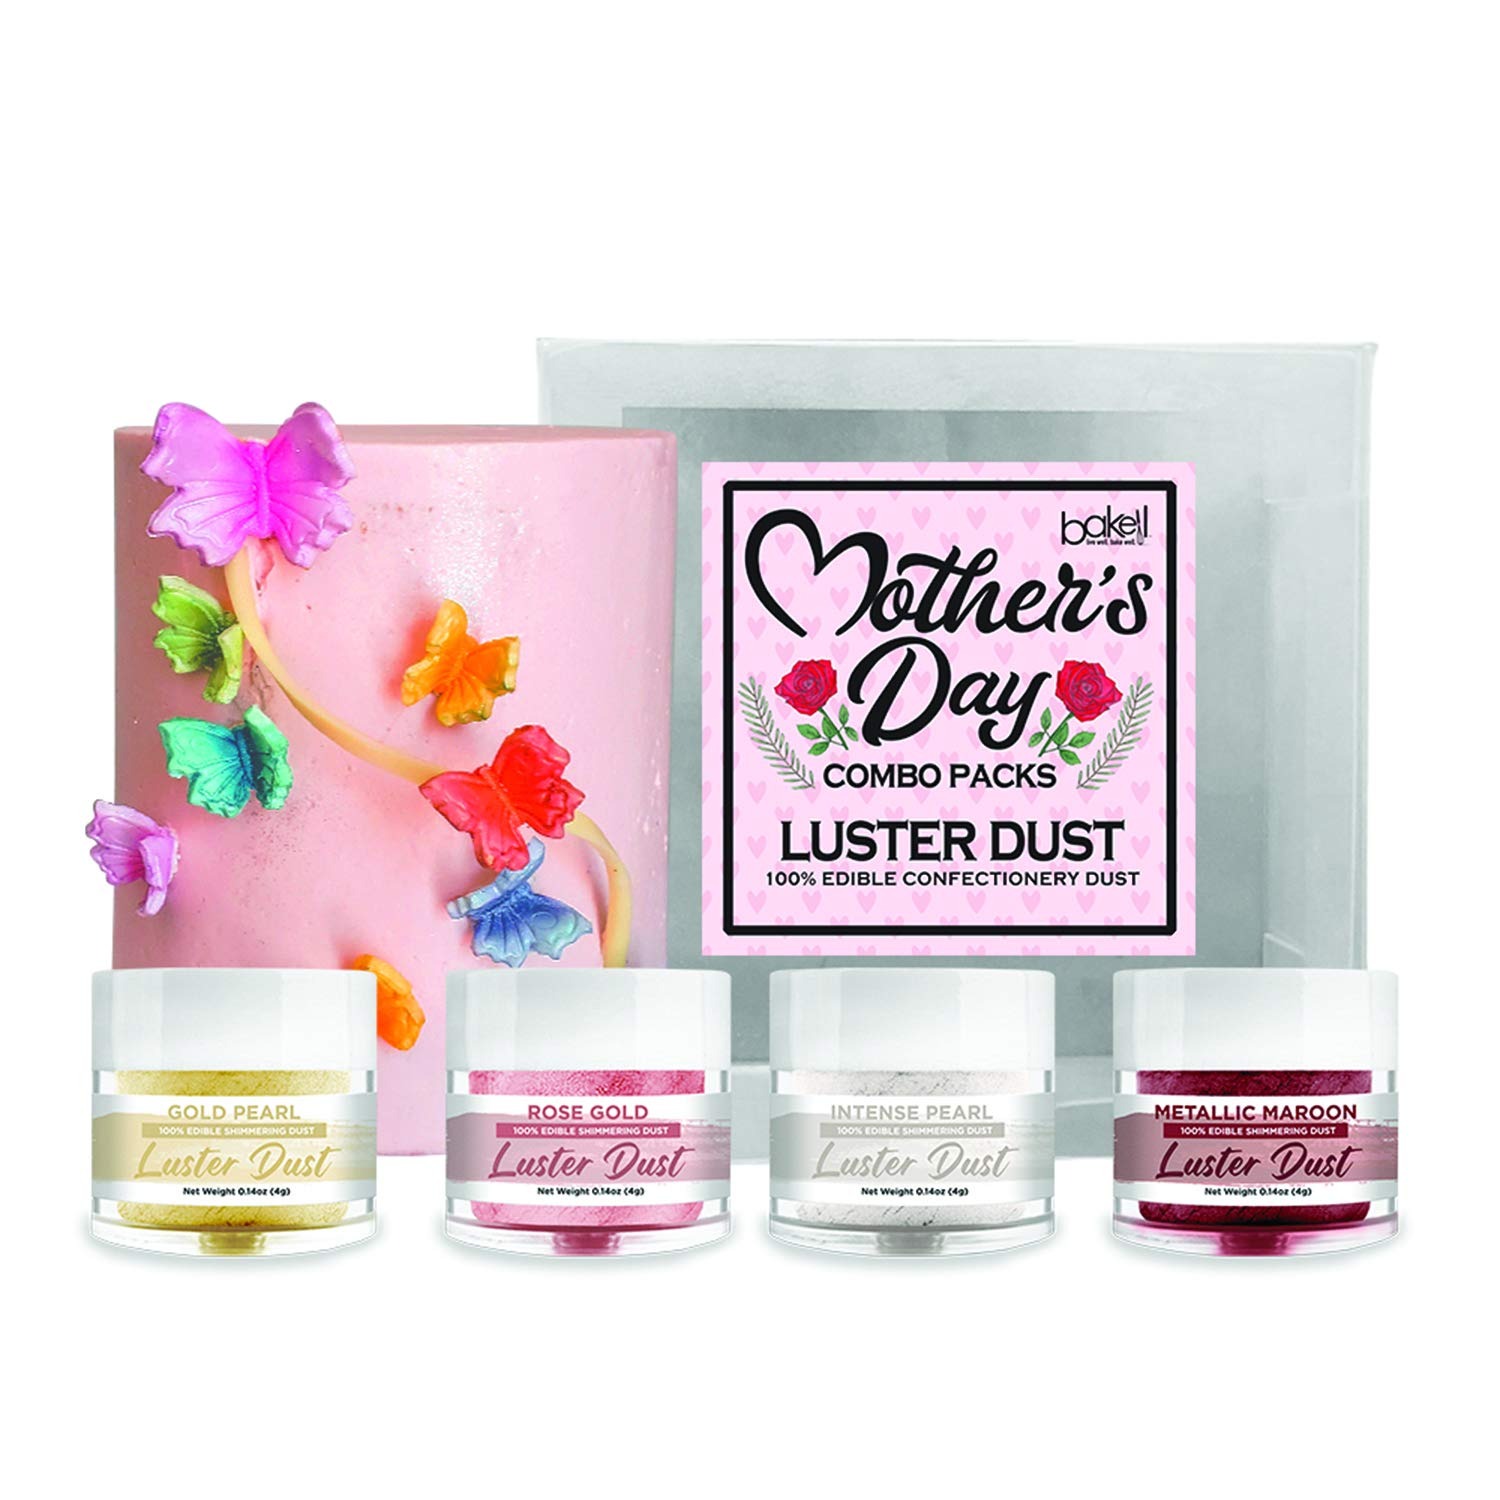
Item Name: Bakell's Mother's Day Luster Dust & Paint Combo Pack C (4g, 4x Jars) | Edible Glitter Powder for Baking, Decorations, and Beverages
Bullet Point 1: Illuminate Your Creations: Enhance your baked goods and beverages with the captivating allure of Luster Dust and Paint.
Bullet Point 2: Culinary Craftsmanship: Create stunning edible art with this exceptional combo pack, designed to spark culinary creativity and delight during Mother's Day celebrations.
Bullet Point 3: Radiant Color Palette: Unleash creativity with a selection of hues, from Gold Pearl to Rose Gold, perfect for Mother's Day-inspired treats.
Bullet Point 4: Seamless Integration: Designed to blend seamlessly into your culinary creations, our glitters offer a tasteless and texture-less experience.
Bullet Point 5: USA-Made & Reliable: Trust our best-selling edible glitter, crafted to elevate and inspire your culinary masterpieces.
Product Description: Elevate your Mother's Day baking with our Mother's Day Luster Dust and Paint Combo Pack C. Infuse your culinary treats and beverages with a lustrous array of hues using this exceptional collection, featuring 4g jars. This assortment includes Gold Pearl, Intense Pearl, Metallic Maroon, and Rose Gold. Crafted with premium-grade glitters, these 100% edible delights are vegan, offering a seamless enhancement to your culinary art. Whether for personal use or as a gift, this combo pack is the perfect choice to celebrate Mother's Day with creativity and flair.
Value: 4.0
Unit: Count

Price: 28.98